Nominoe

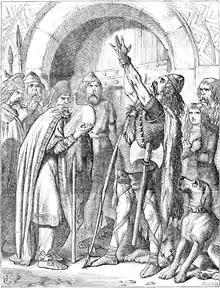
"Nominoe's Vow", a Victorian illustration to a ballad about Nominoe in Barzaz Breiz in which he vows vengeance on the Franks for killing a Breton emissary

Nominoe or Nomenoe (763, 7 March 851) was the first Duke of Brittany from 846 to his death. He is the Breton "pater patriae" and to Breton nationalists he is known as "" ("father of the country").